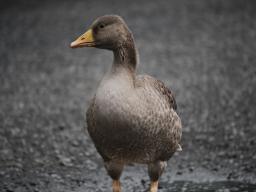
Label: Background_without_leaves